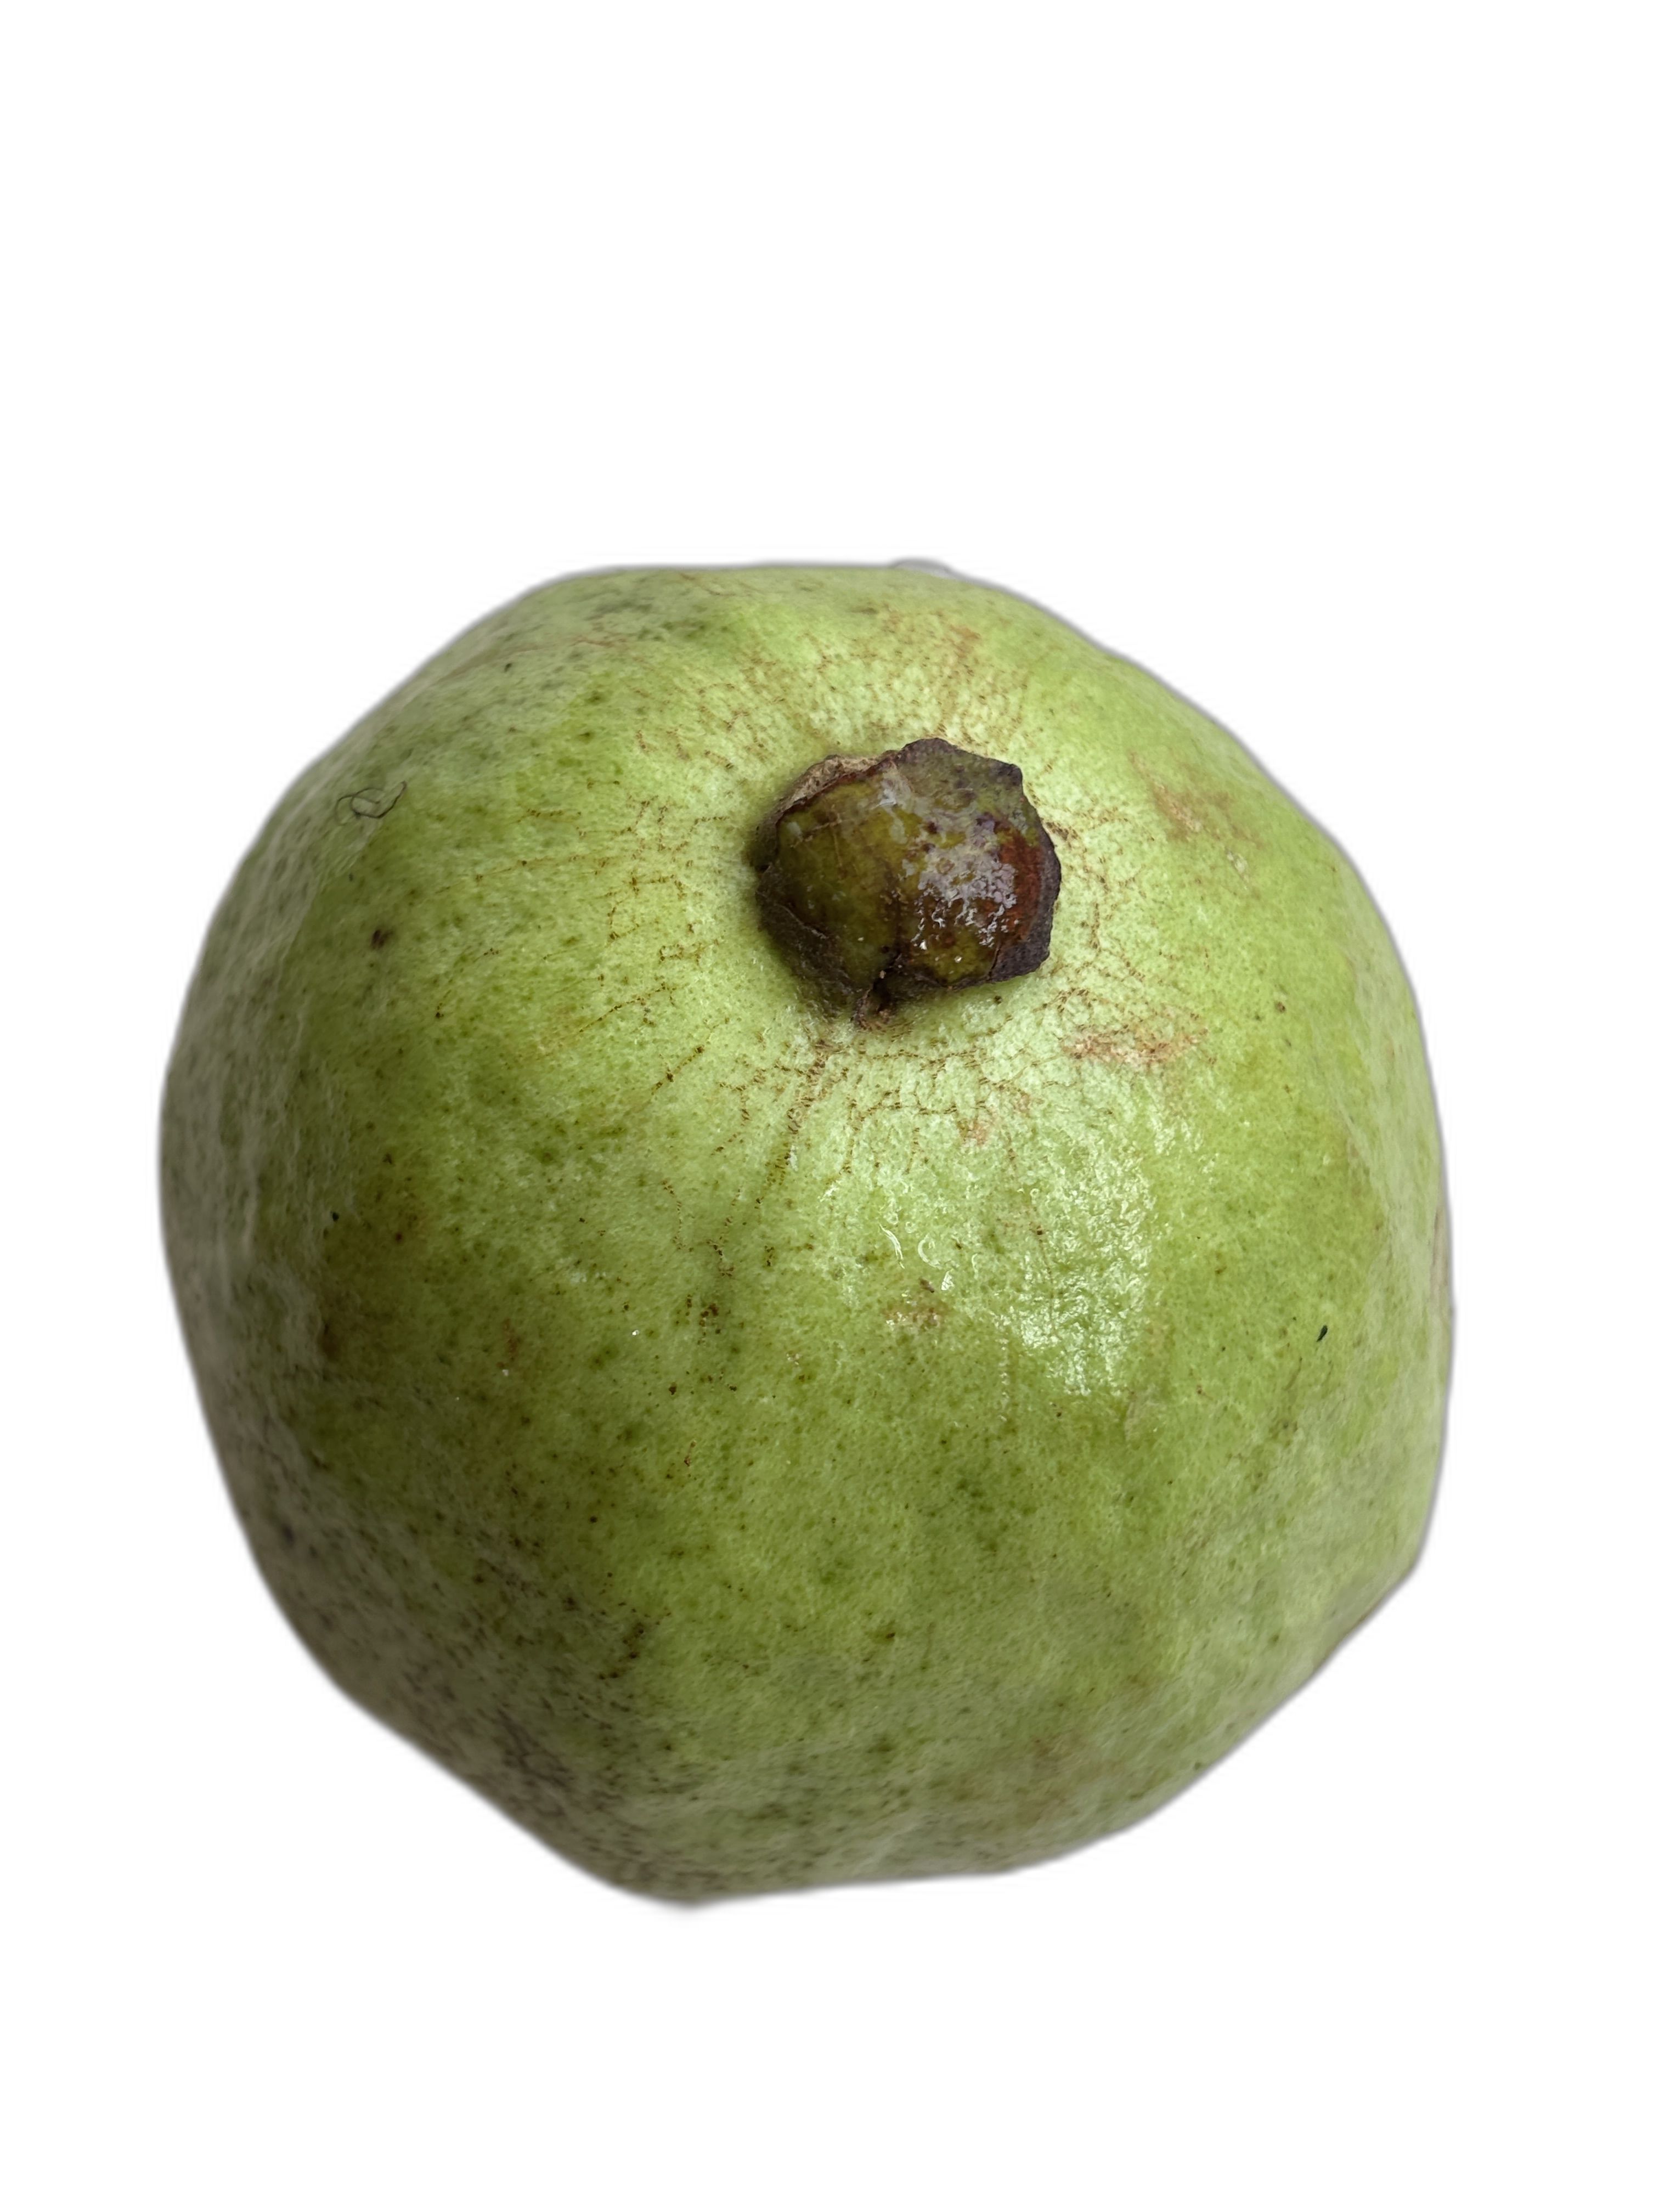
Plant part: fruit
Disease: Scab